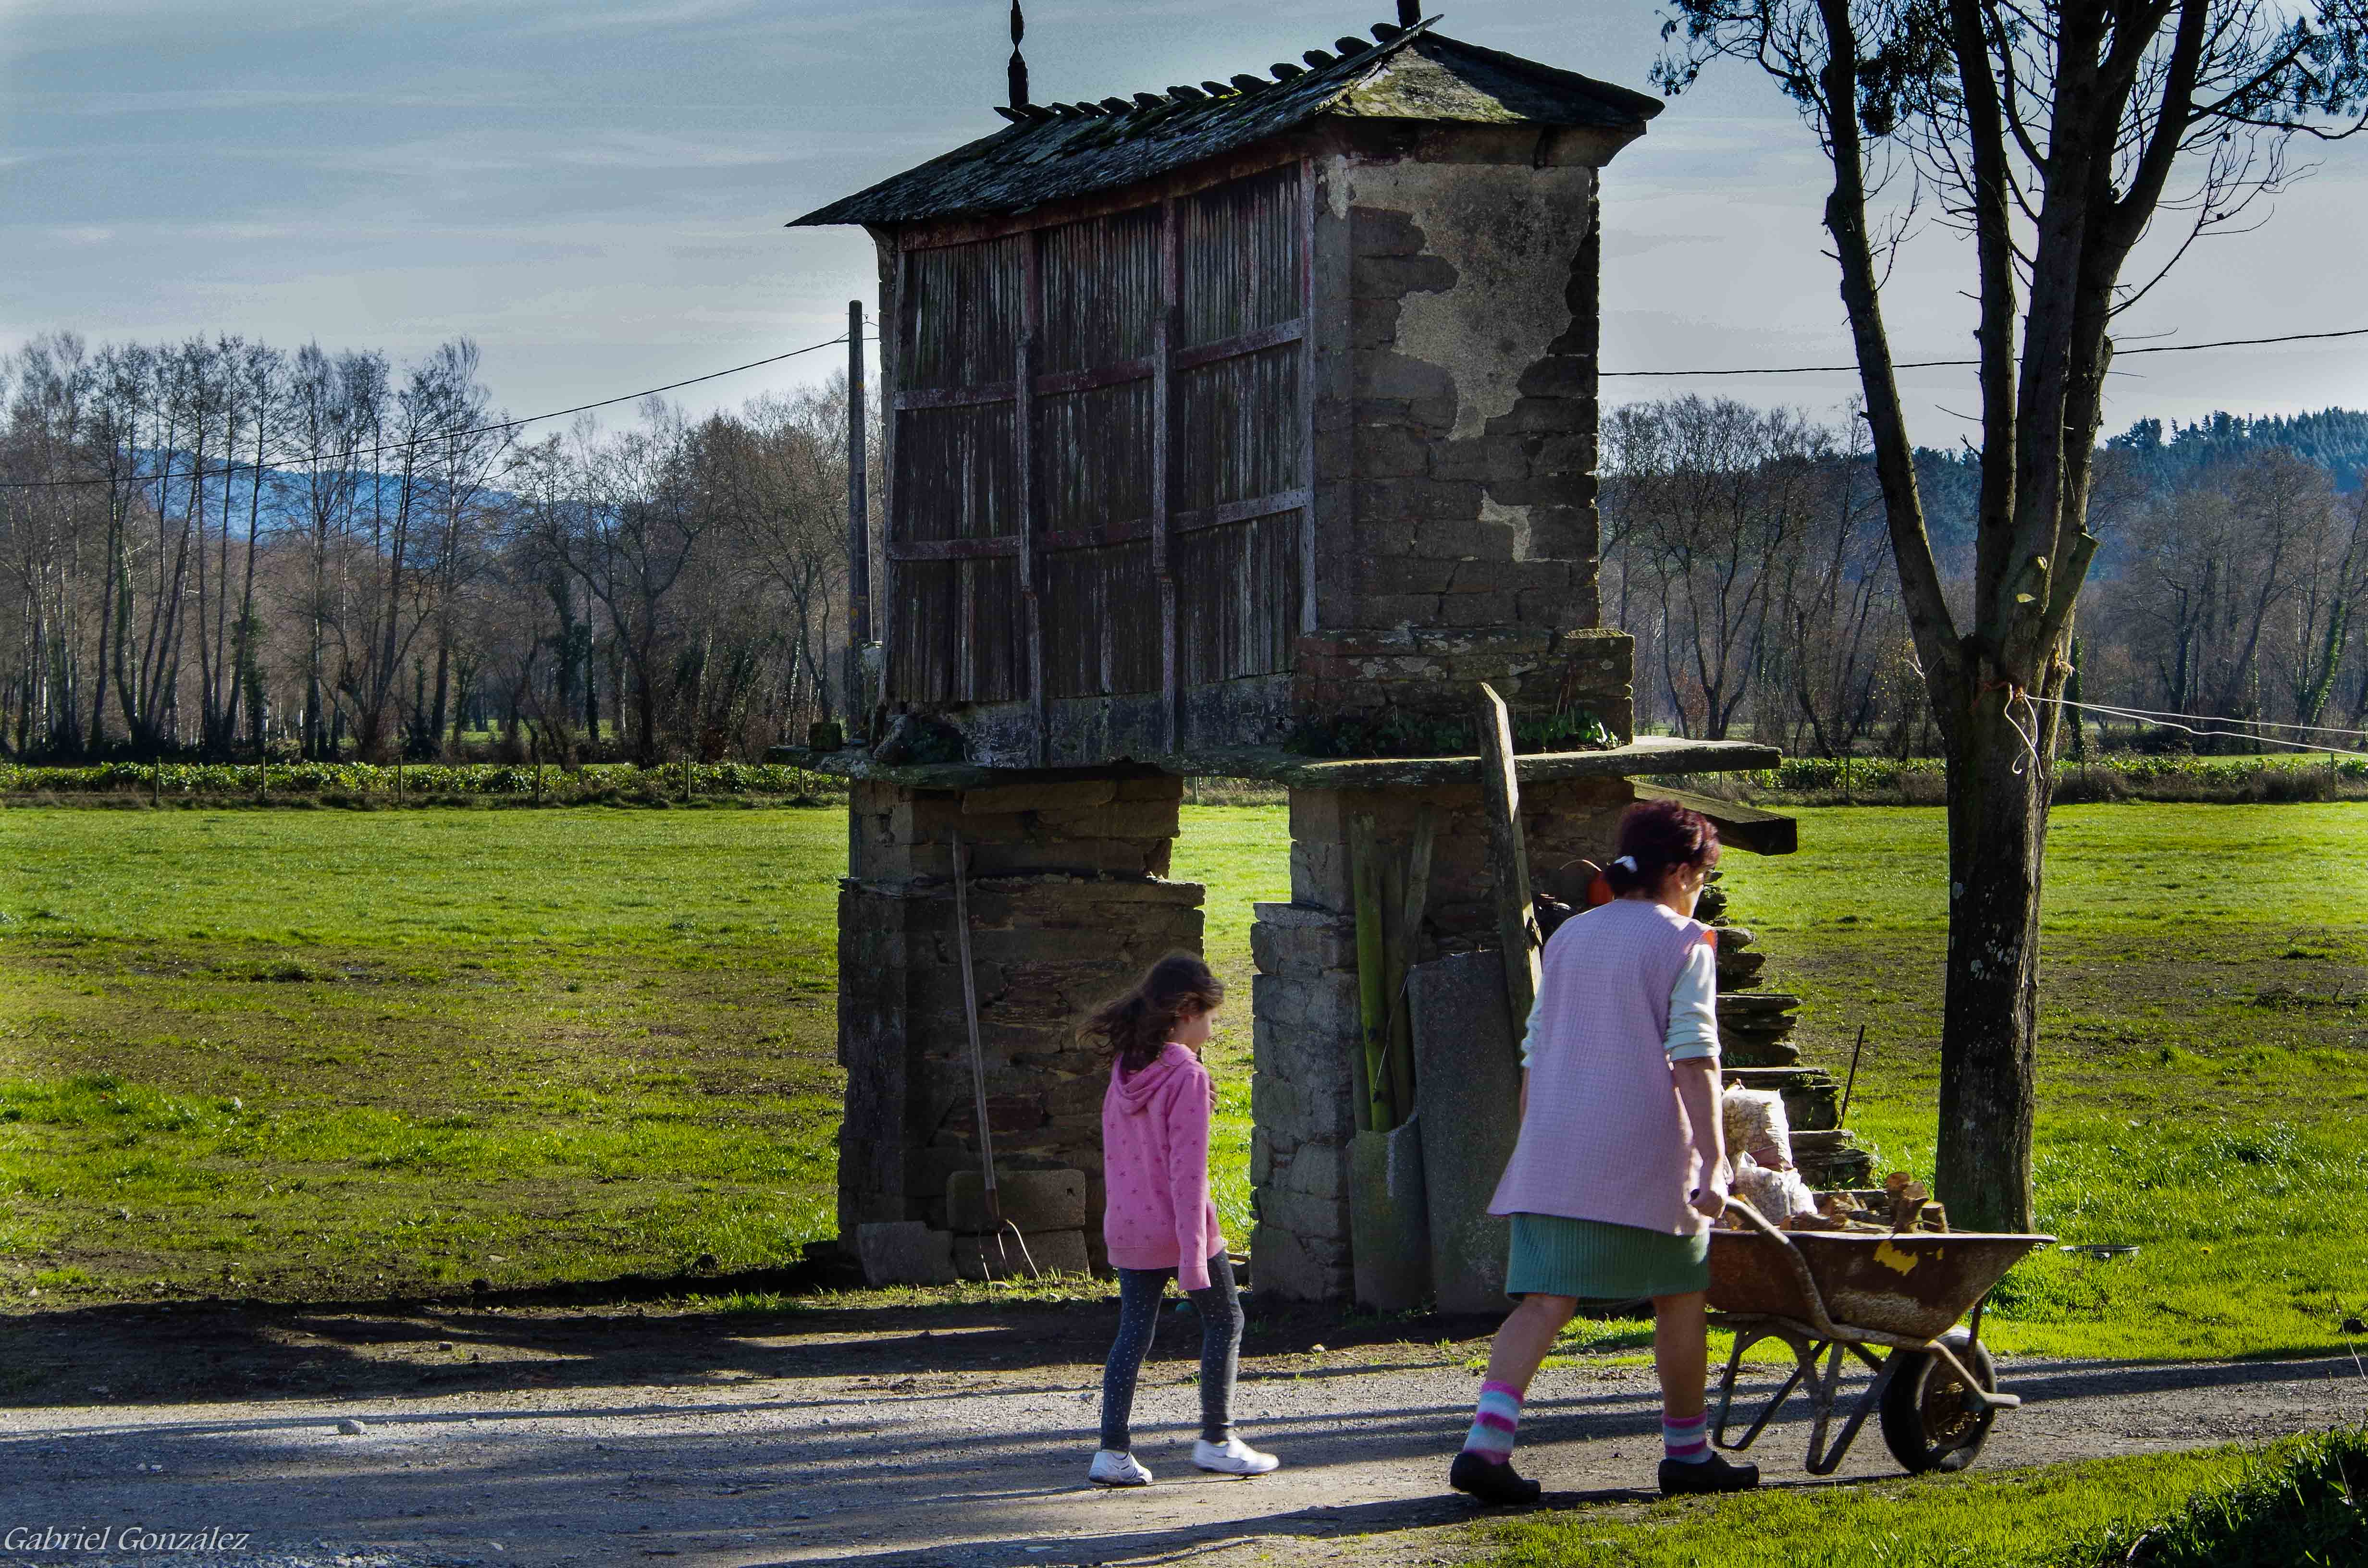
landscape, tourism, spain, paisajes, ggl1, gaby1, pentaxk30, pentax80320, galiciarural, marquide, rural area, meiragaliciaespa a